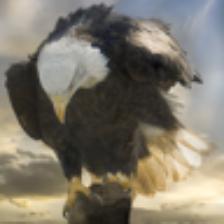
Label: NonHuman